Chinese units of measurement

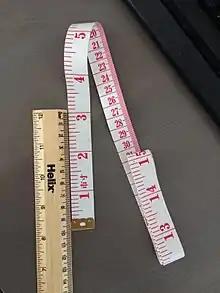
Chinese measuring tape

According to the "Liji", the legendary Yellow Emperor created the first measurement units. The "Xiao Erya" and the "Kongzi Jiayu" state that length units were derived from the human body. According to the "Records of the Grand Historian", these human body units caused inconsistency, and Yu the Great, another legendary figure, unified the length measurements. Rulers with decimal units have been unearthed from Shang dynasty tombs.